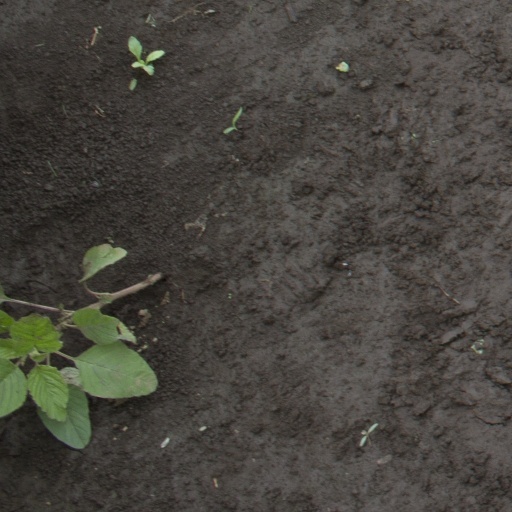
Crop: soybean